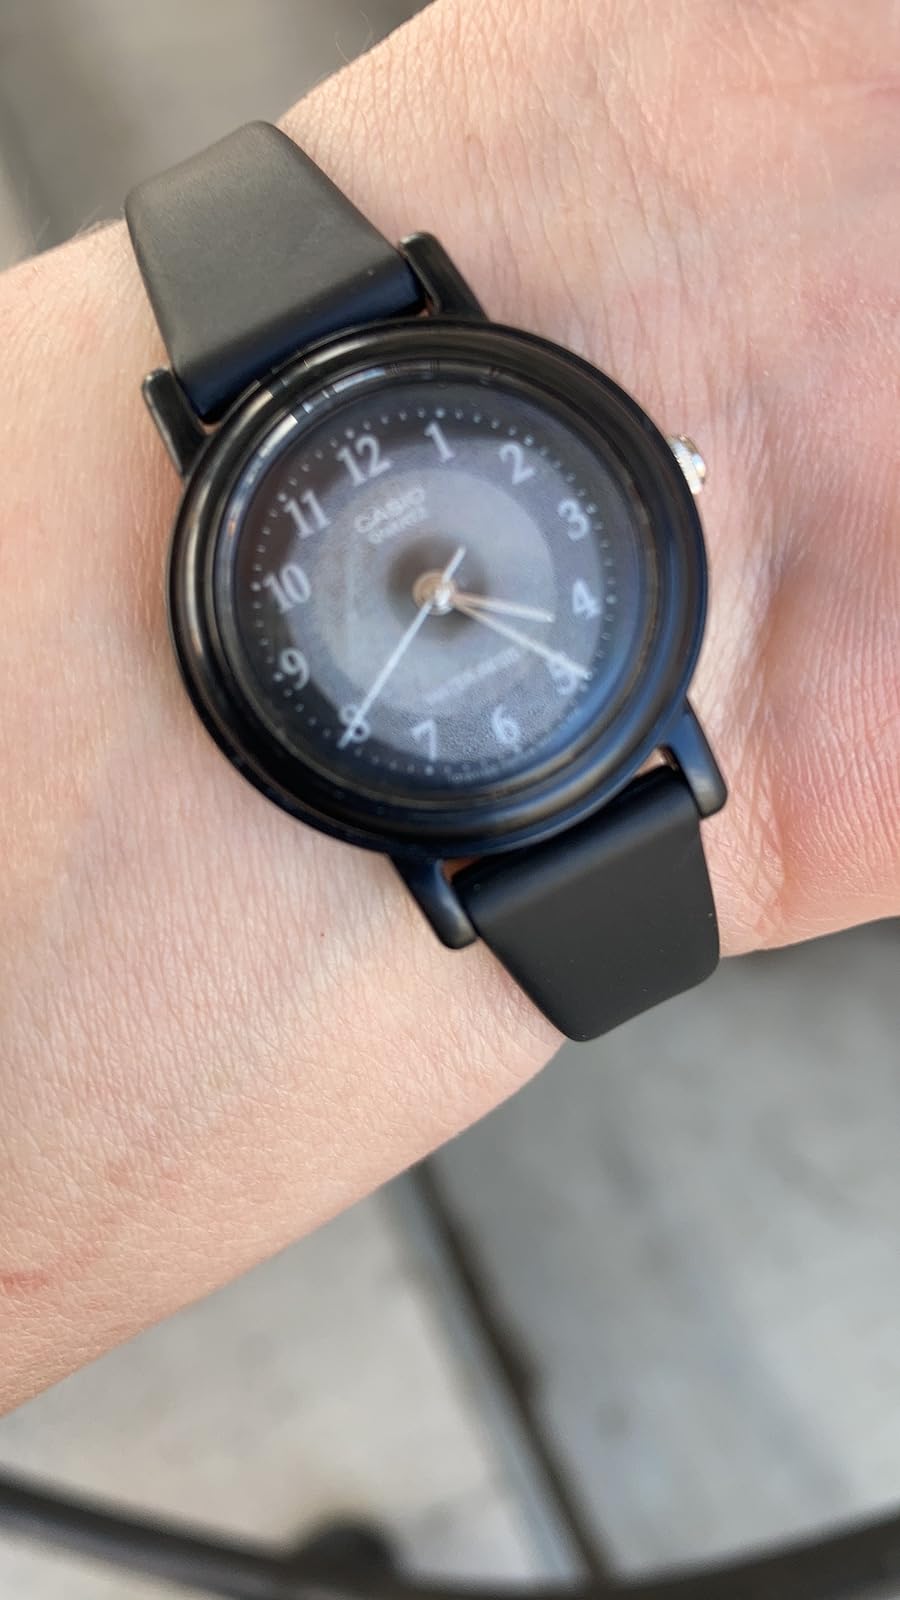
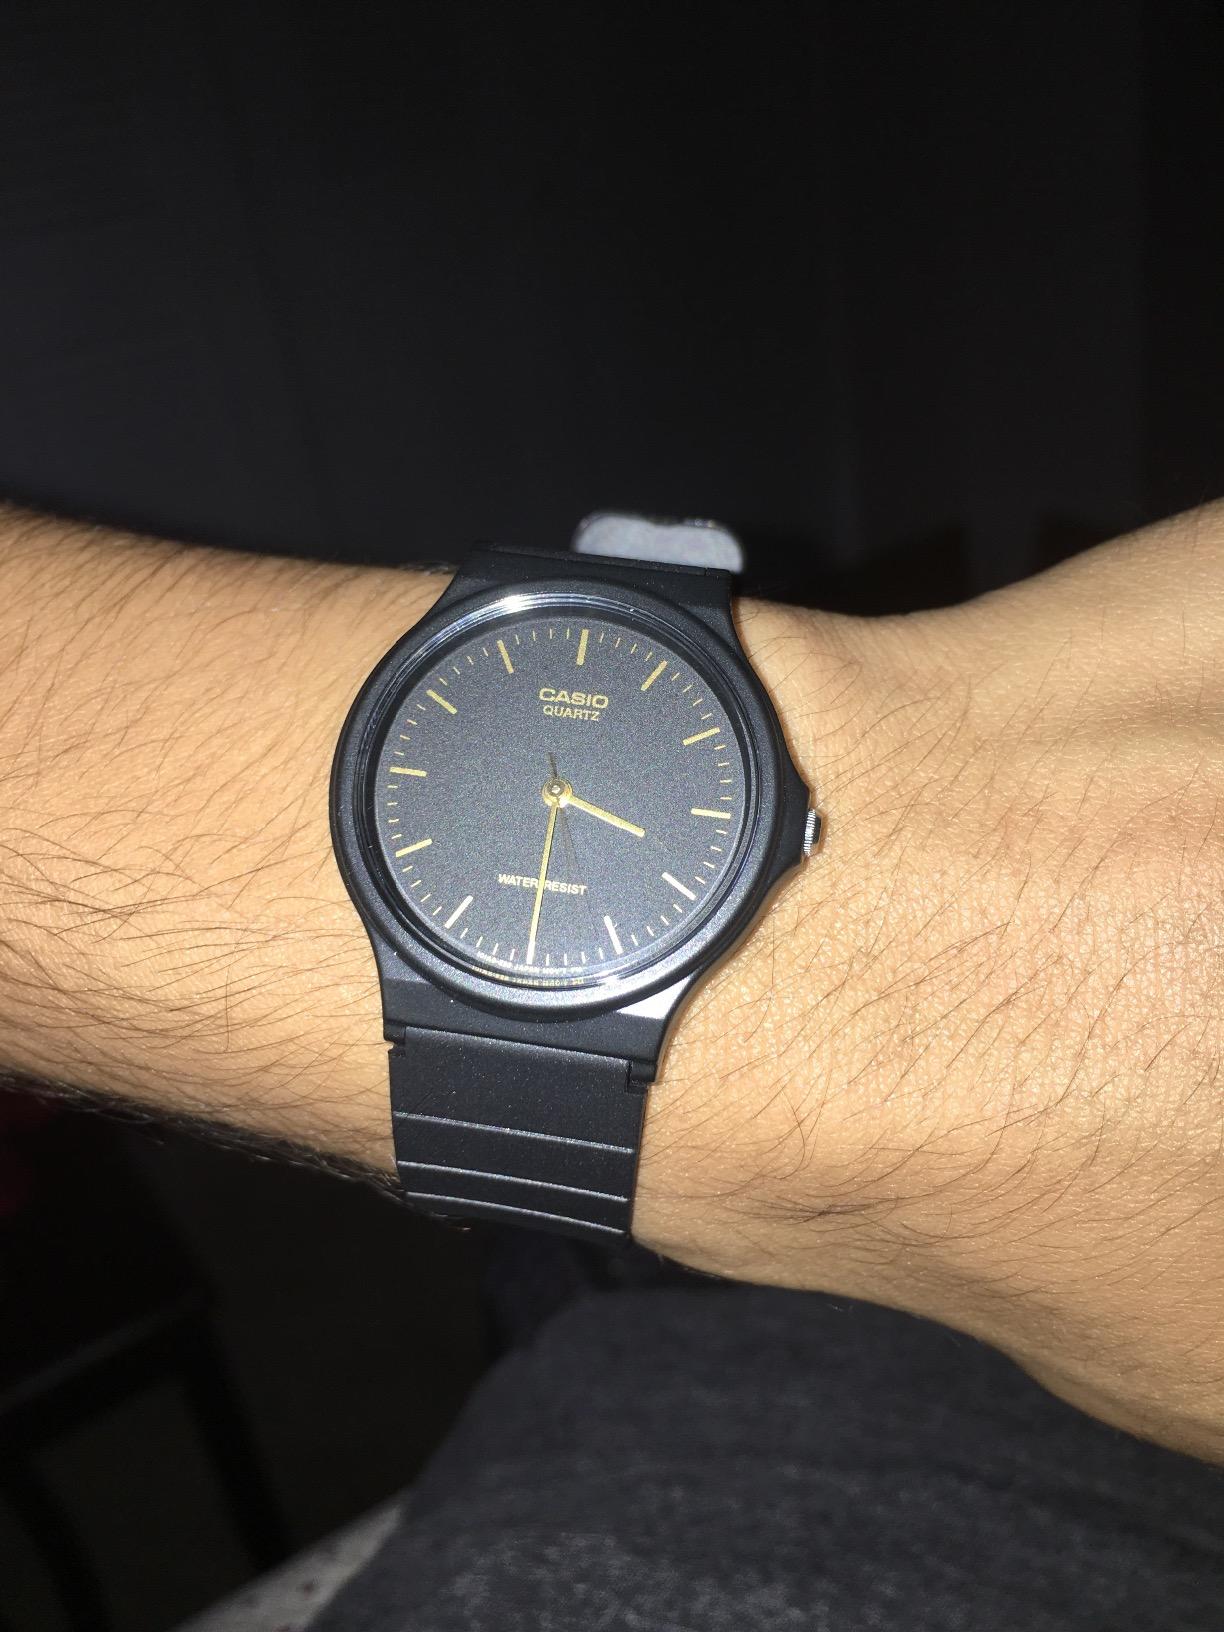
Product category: accessories_watch
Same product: no